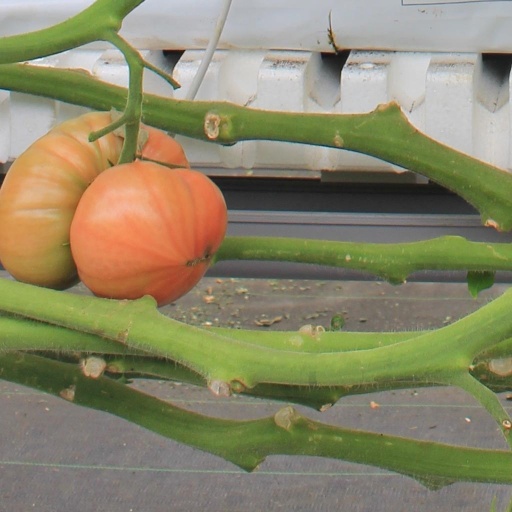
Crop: tomato